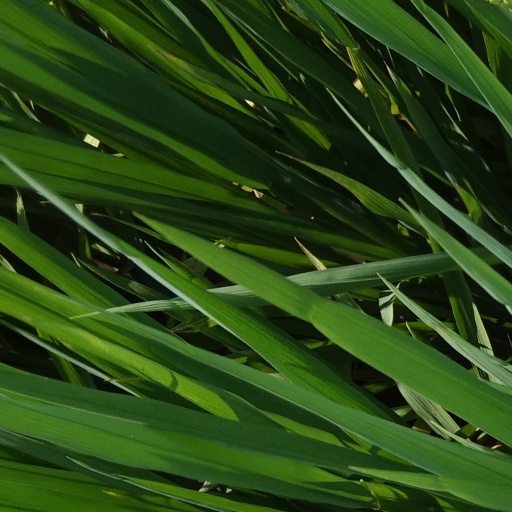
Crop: rice